Everglades National Park

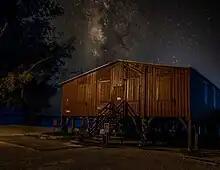
Ted Smallwood Store on Chokoloskee Island

Within the Florida mangrove systems live 220 species of fish, and a variety of crabs, crayfish, shrimp, mollusks, and other invertebrates, which serve as the main source of food for many birds. Dozens of bird species use mangroves as nurseries and food stores, including pelicans, grebes, tricolored herons ("Egretta tricolor"), gulls, terns, hawks and kites, and arboreal birds like mangrove cuckoos ("Coccyzus minor"), yellow warblers ("Dendroica petechia"), and white-crowned pigeons ("Patagioenas leucocephala"). The mangroves also support 24 species of amphibians and reptiles, and 18 species of mammals, including the endangered green turtle ("Chelonia mydas"), hawksbill sea turtle ("Eretmochelys imbricata"), and West Indian manatee ("Trichechus manatus").